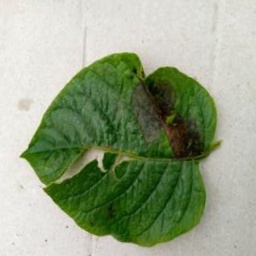
Etiqueta: Late Blight